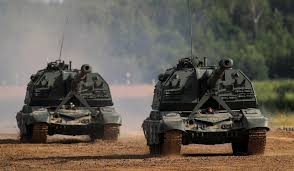
Label: 2S19_MSTA